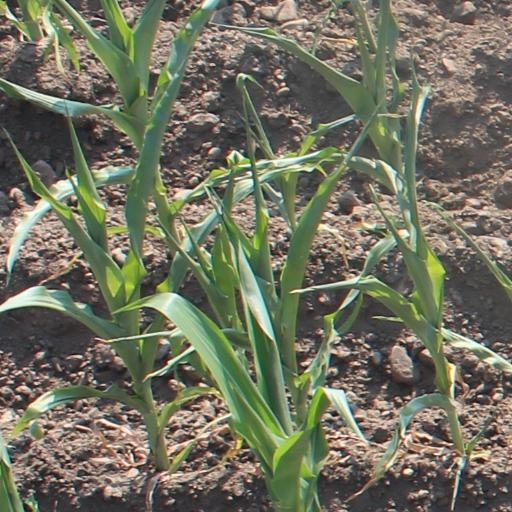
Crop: maize; corn